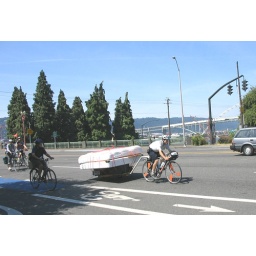
bike move - mattress over bridge